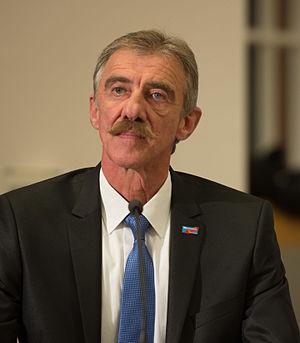
Les élections régionales de 2016 en Rhénanie-Palatinat se tiennent le 13 mars 2016, afin d'élire les 101 députés de la 17ᵉ législature du Landtag, pour un mandat de cinq ans.